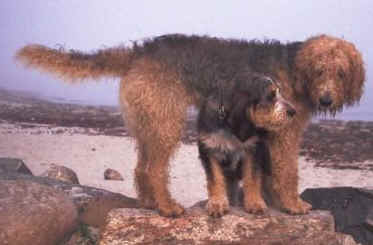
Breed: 217-n000014-otterhound